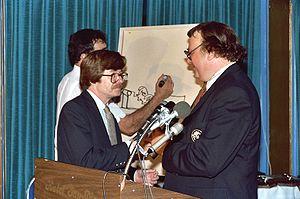
Archie Goodwin est un scénariste et éditeur de comics américain, également dessinateur.